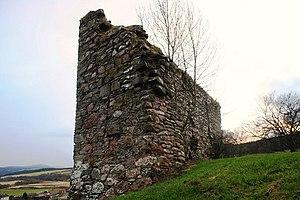
Rothes est une ville d'Écosse, située dans la région du Moray, au sud d'Elgin, sur les bords du Spey, dans la célèbre région de production de whisky du Speyside.